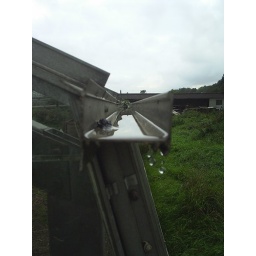
on a big green house near my house.